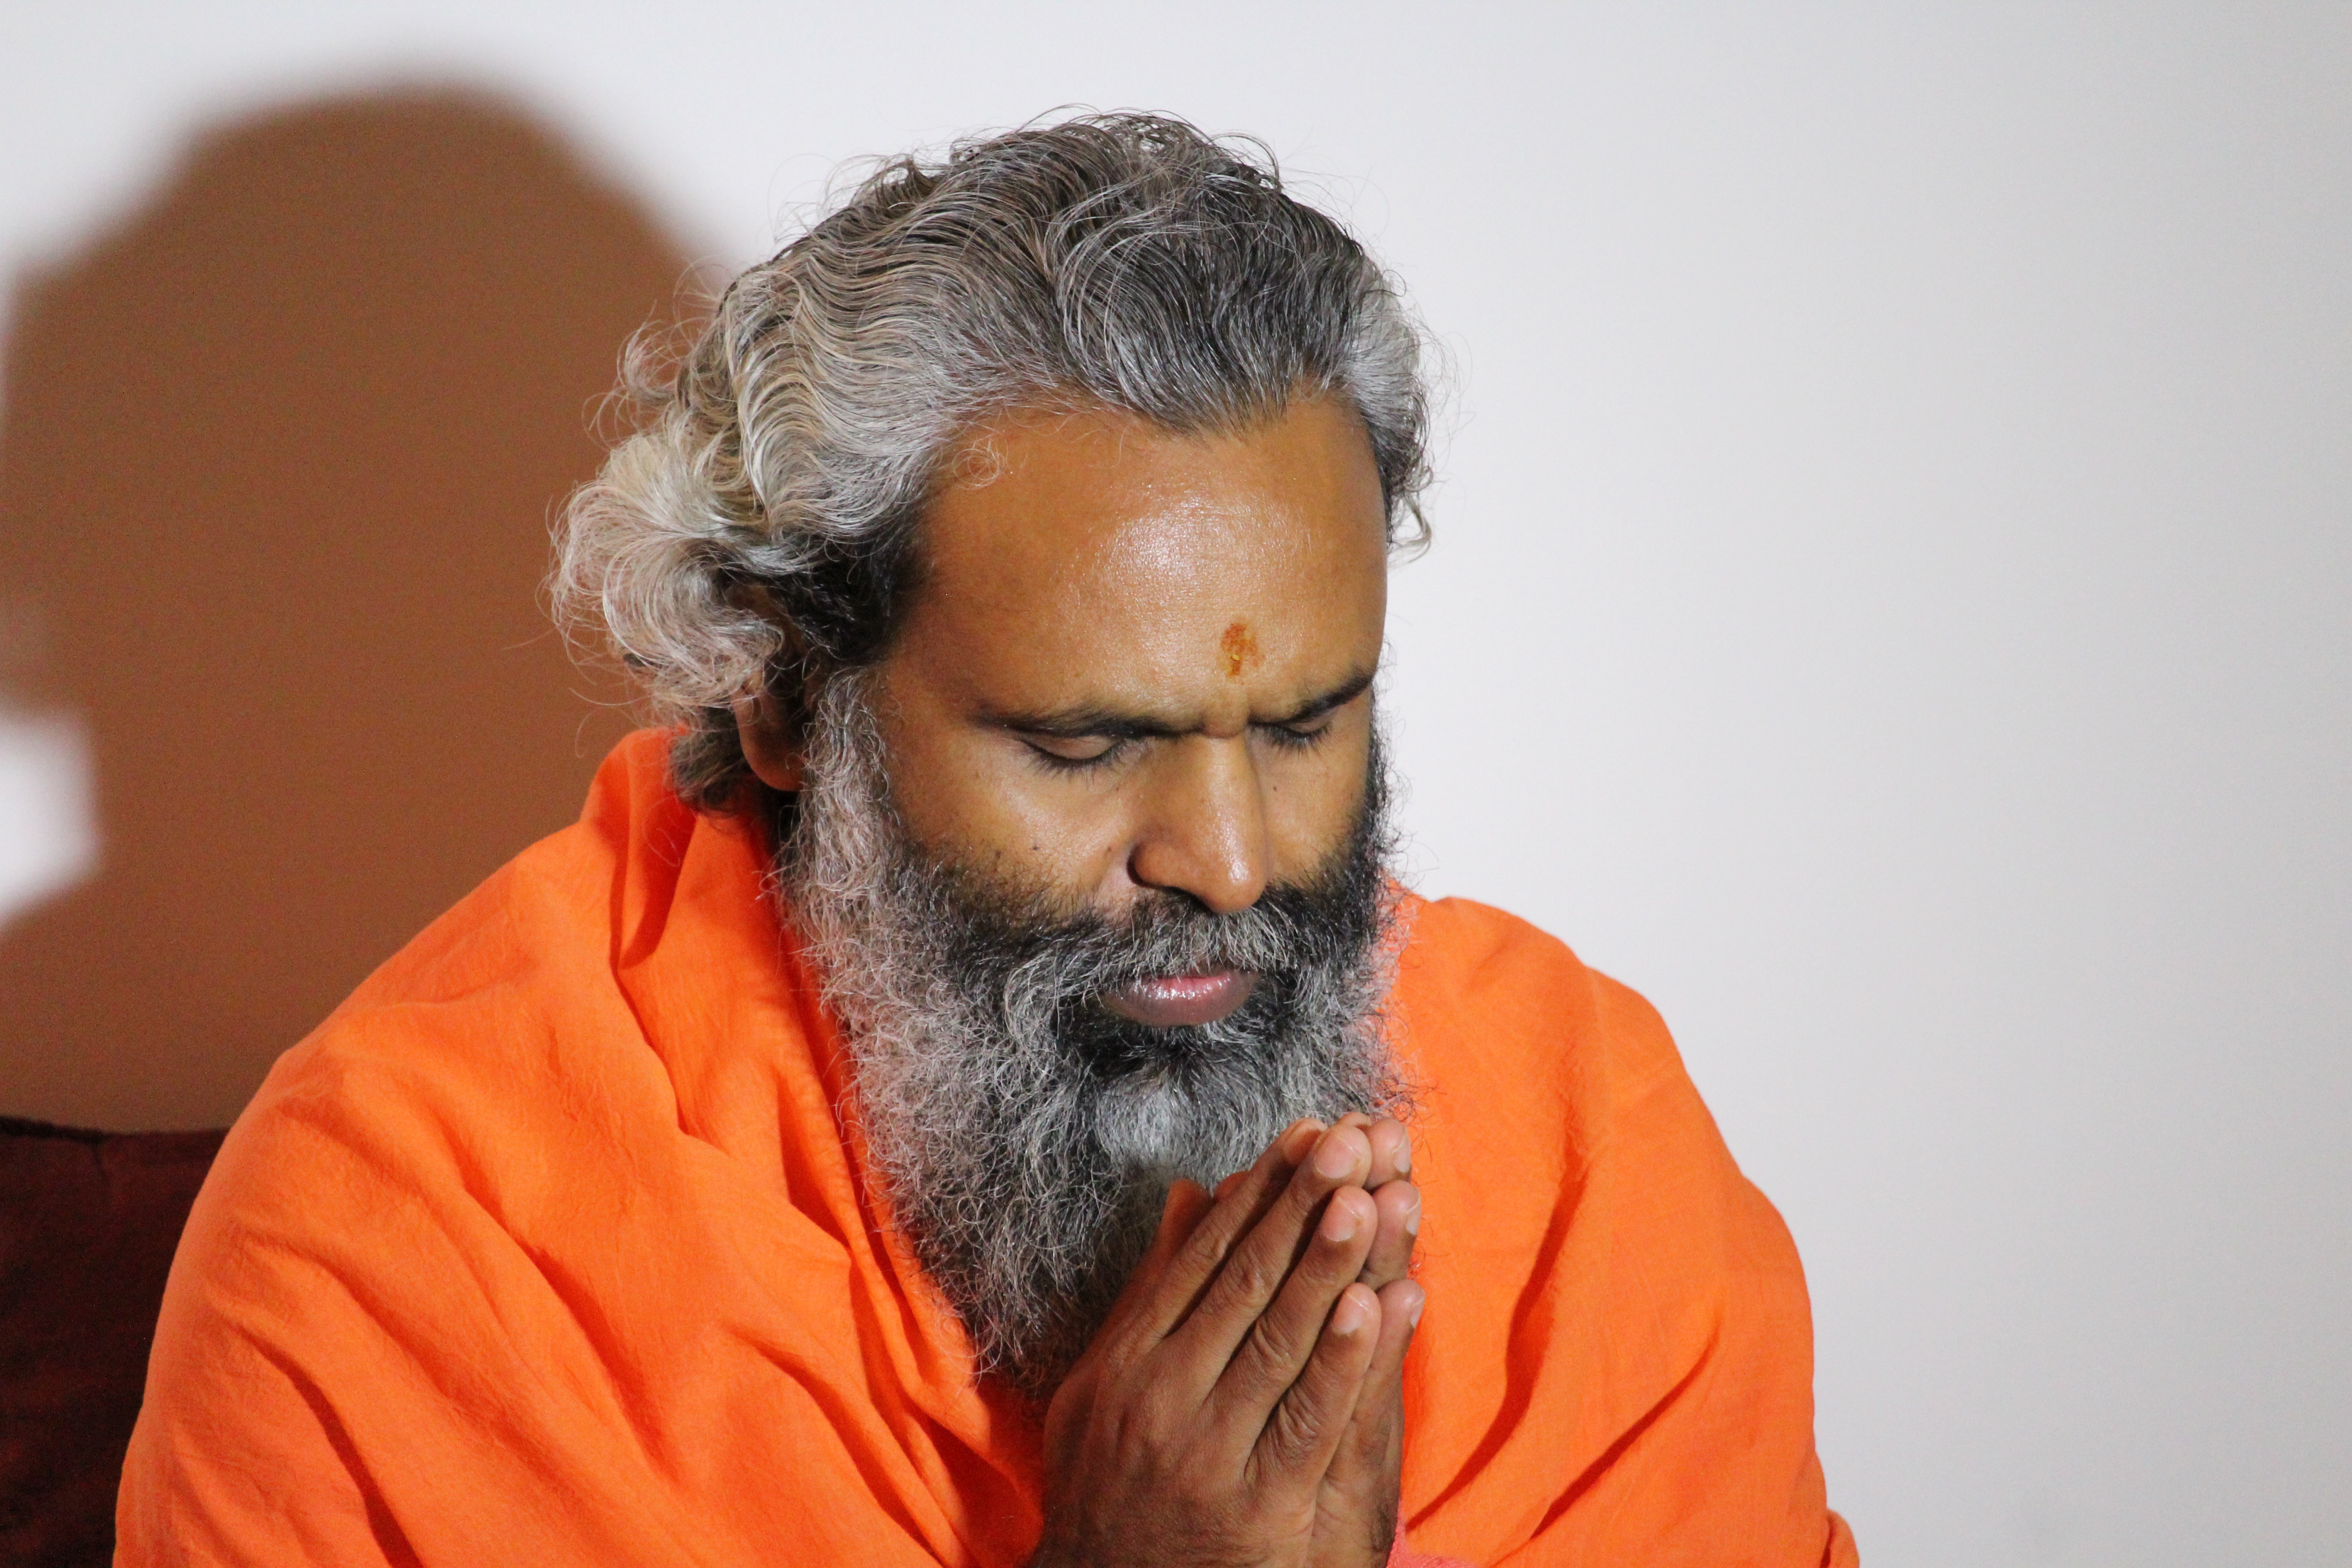
man, person, hair, orange, portrait, think, hairstyle, beard, robe, face, nose, eyes, meditation, head, yoga, prayer, worship, india, hindu, guru, tradition, posture, namaste, vidya, closing, swami, kindness, facial hair, pranayama